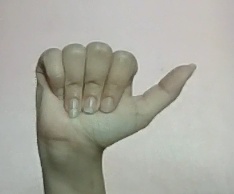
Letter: dhad